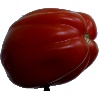
Label: Tomato Heart 1